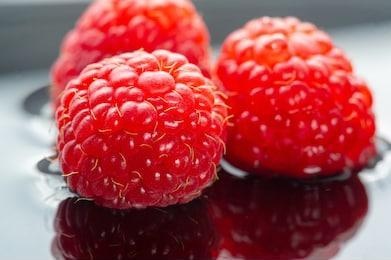
Label: raspberry